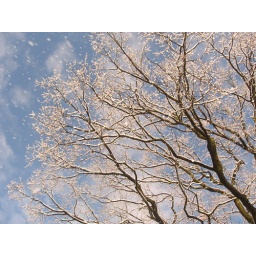
clear white is flying in my eyes, underneath a blue, blue sky